Edward H. Dafis

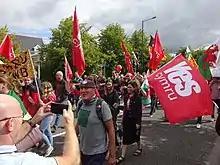
Dewi Pws, former band member.

Edward H. Dafis were a Welsh rock band that existed from 1973 to 1980.